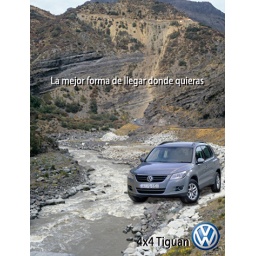
River and mountain near maipu canyon